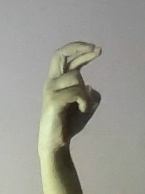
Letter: zay